Yūshūkan

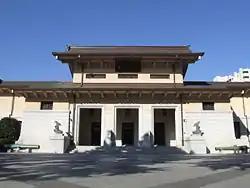
Front facade

The museum was initially established in 1882 to preserve and display Meiji Restoration-era artifacts of the Imperial Japanese Army. Following the First Sino-Japanese War and Russo-Japanese War, the Meiji Emperor issued his 192nd order in 1910, which ordered the preservation of military artifacts. The building was expanded when the number of documents and artifacts increased after World War I, but was demolished during the 1923 Great Kantō earthquake. The structure was rebuilt by Itō Chūta, reopening in 1932.